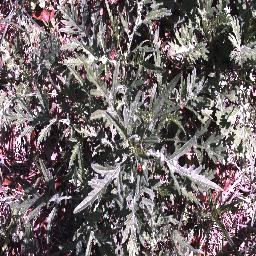
Label: parthenium